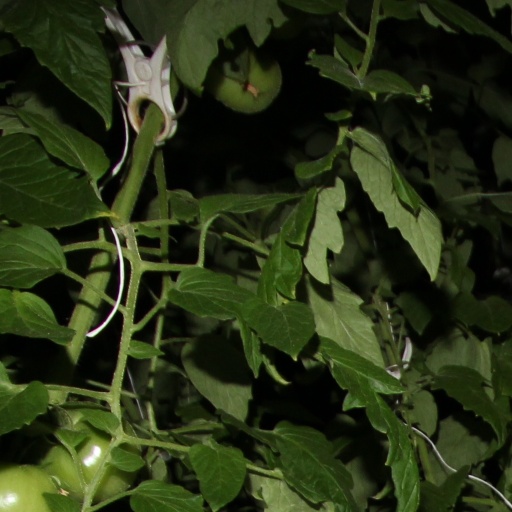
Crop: tomato